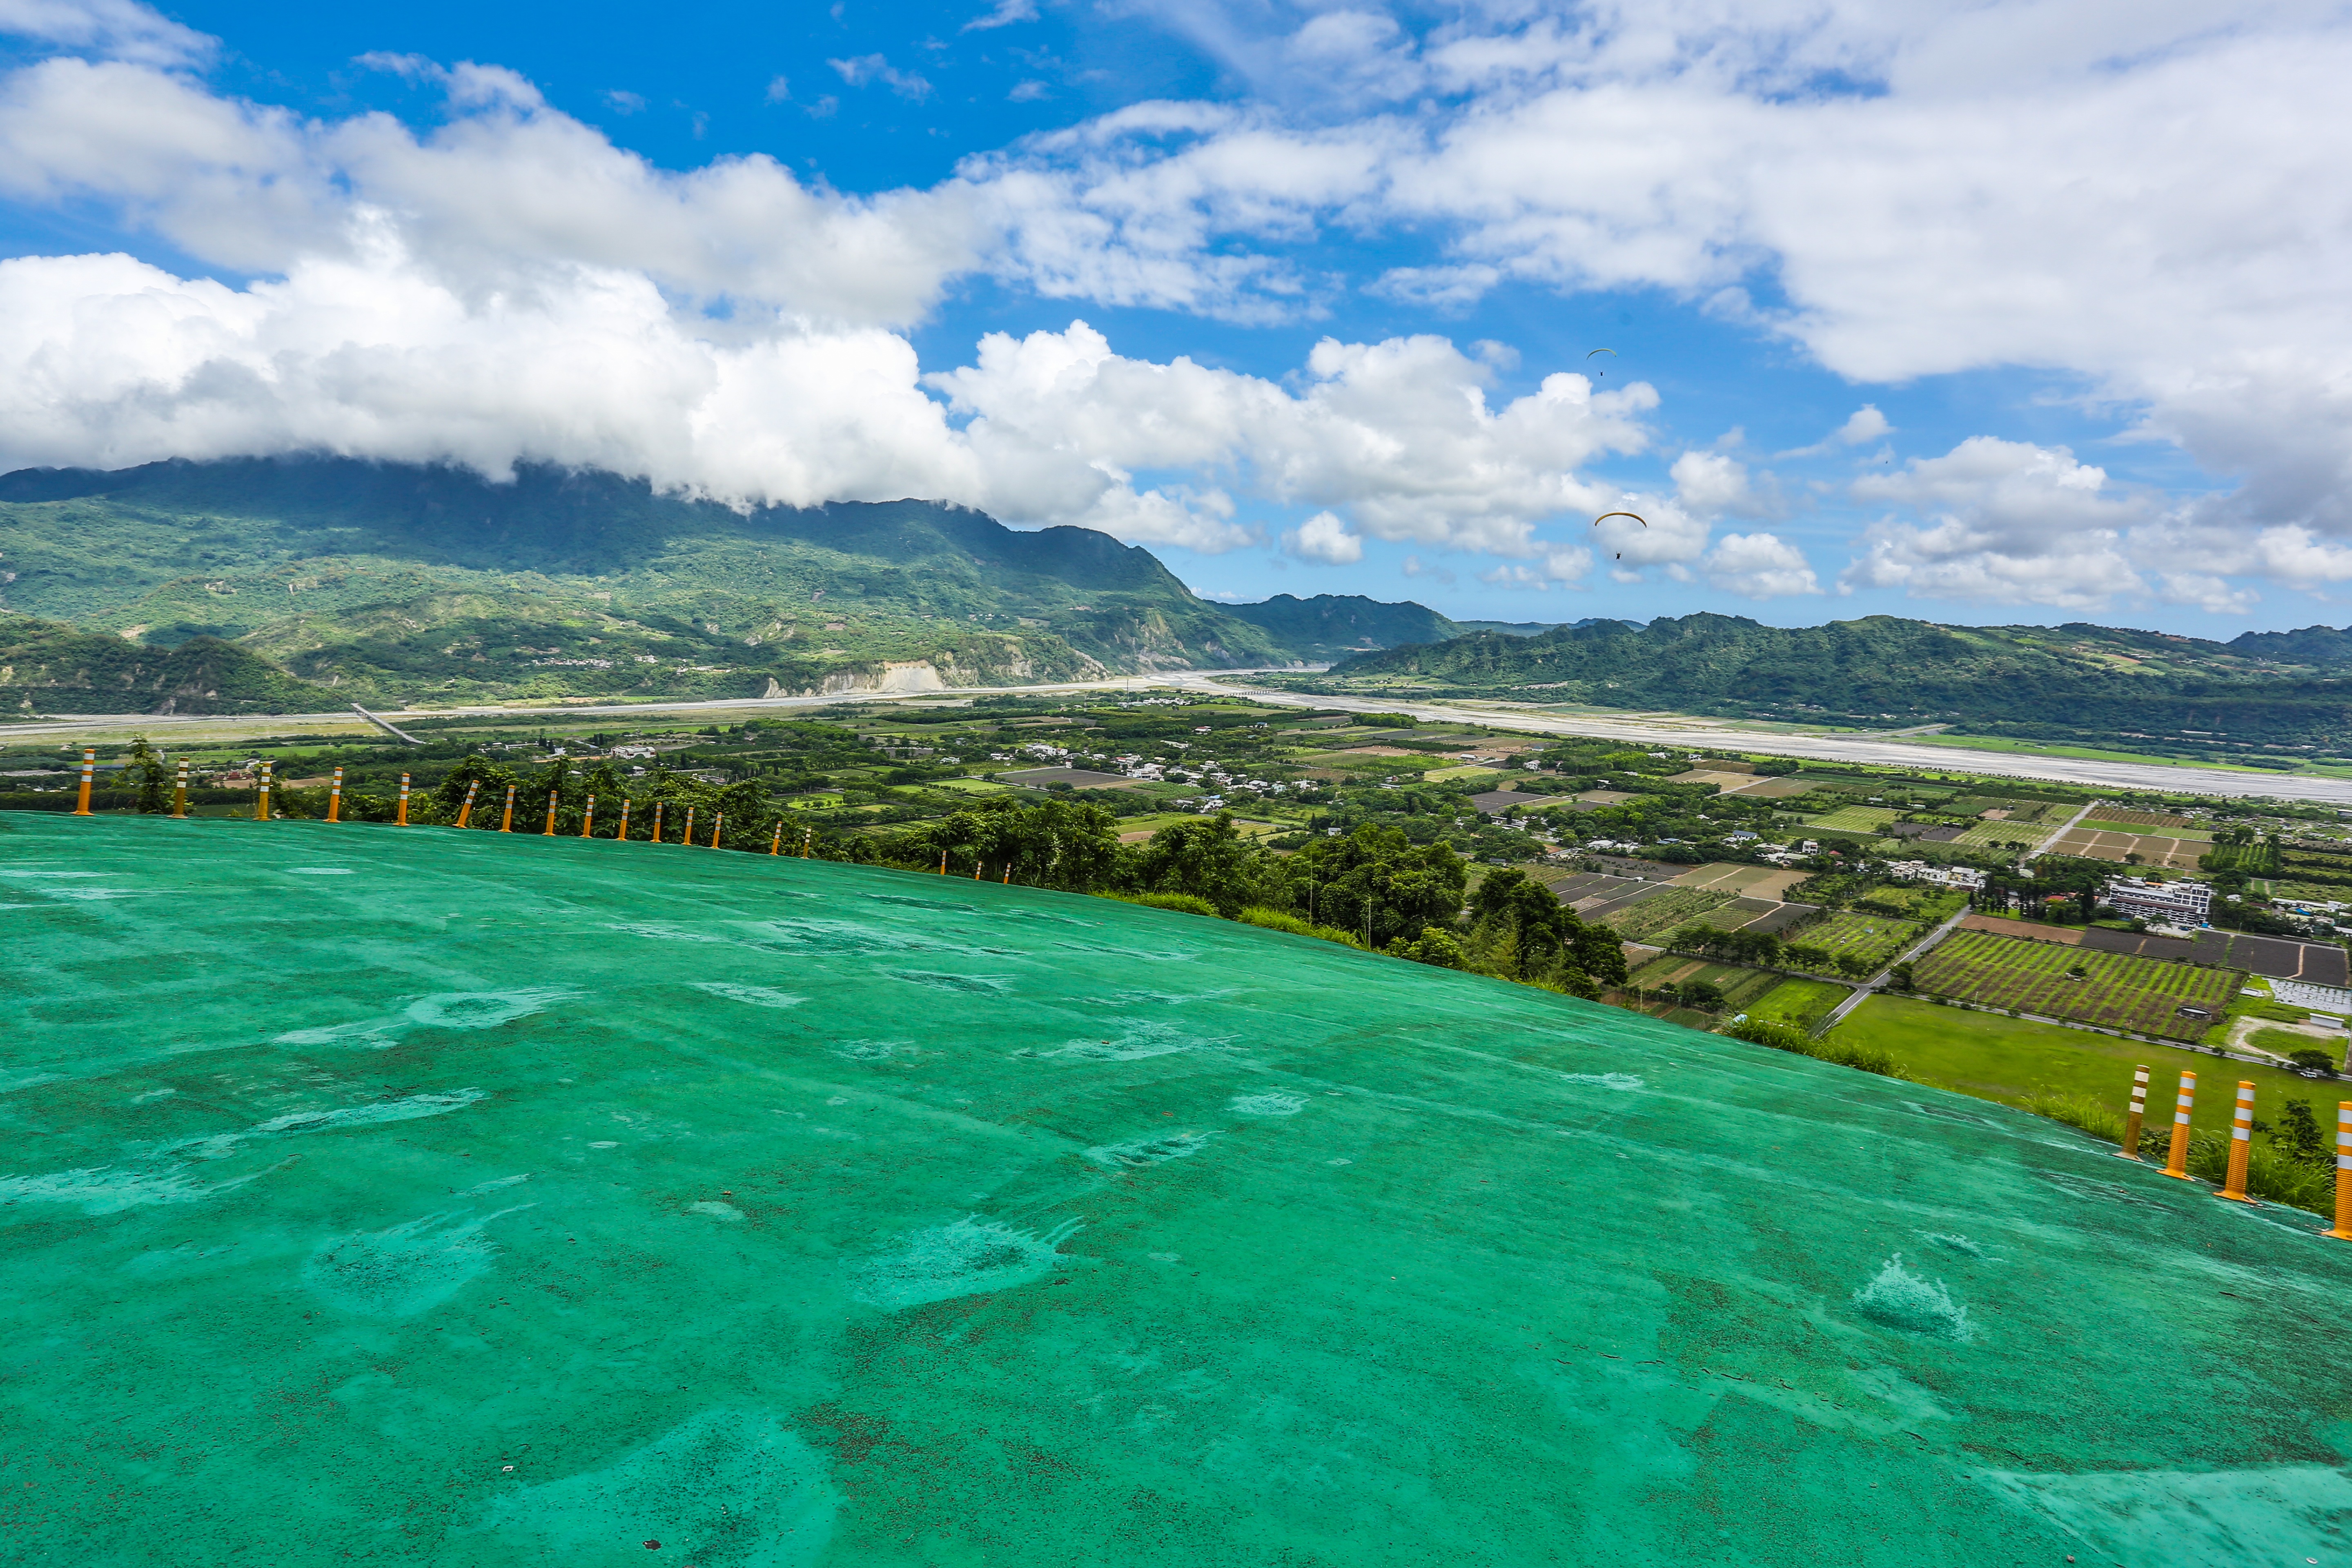
landscape, sea, coast, ocean, cloud, sky, hill, shore, lake, mountain range, panorama, cove, green, lagoon, bay, blue, reservoir, terrain, body of water, taiwan, cape, landform, aerial photography, blue day, baiyun, geographical feature